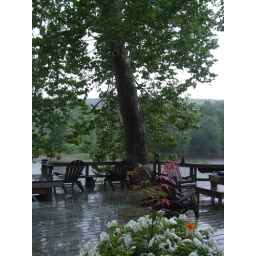
Fooling around on a rainy afternoon at the river house